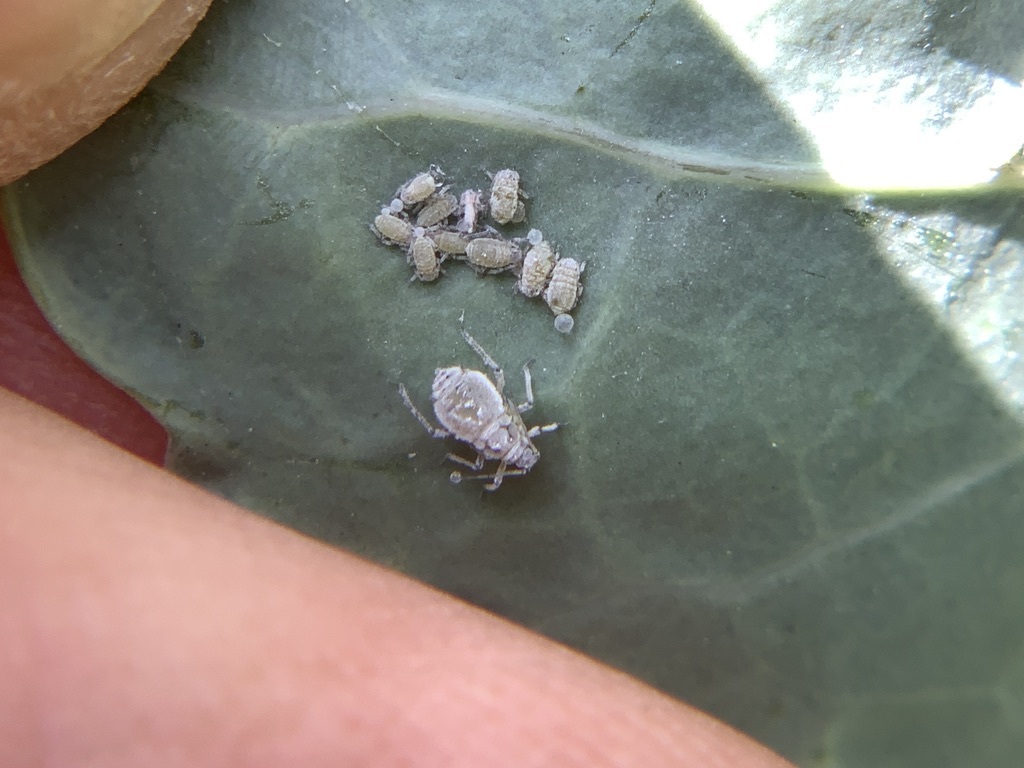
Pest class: cabbage_aphid